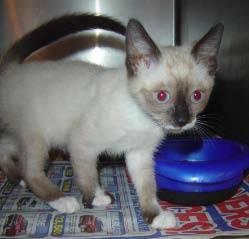
cat